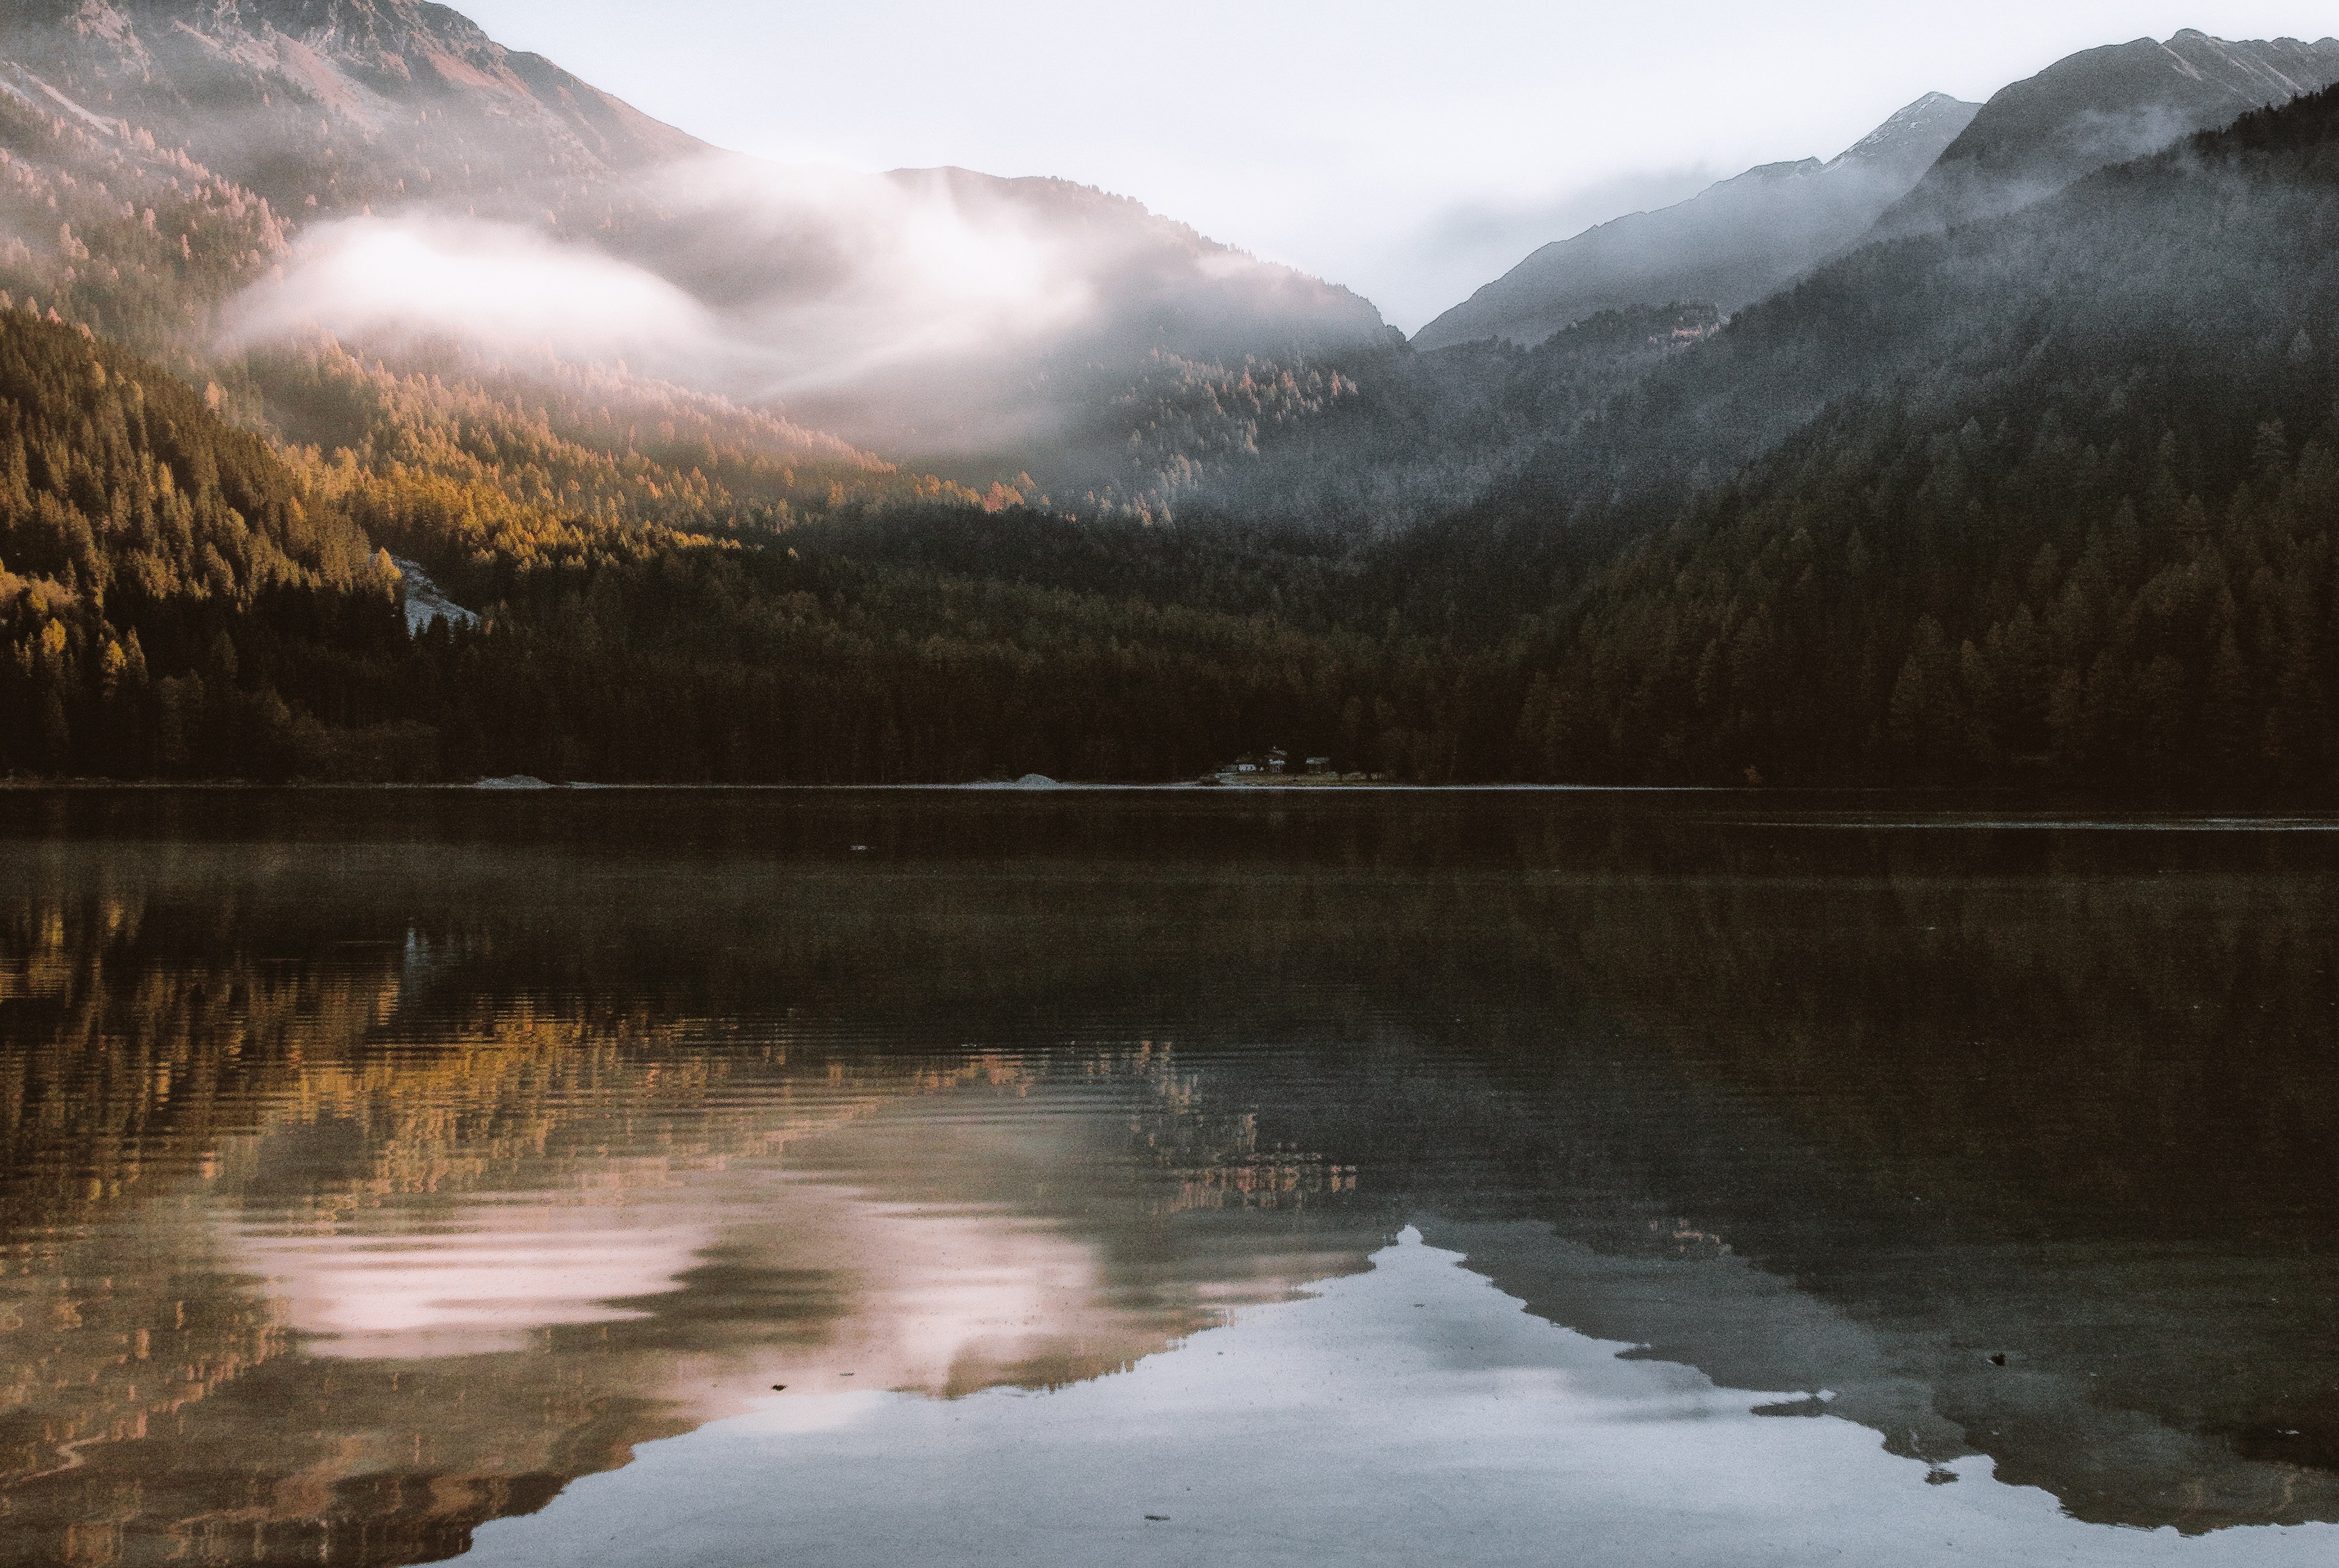
body of water, reflection, nature, highland, natural landscape, tarn, lake, lake district, loch, water, atmospheric phenomenon, mountain, wilderness, sky, river, fjord, water resources, morning, fell, landscape, bank, sound, tree, mountain range, cloud, mist, hill, watercourse, reservoir, sunlight, winter, valley, national park